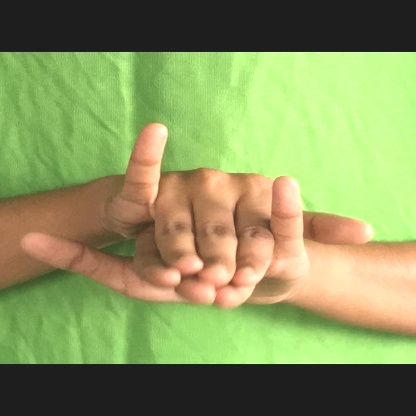
Mudra: Varaha